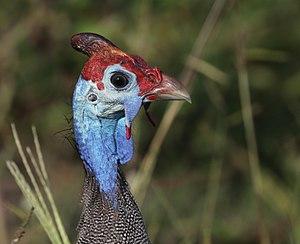
La Pintade de Numidie, aussi appelée pintade commune, pintade mitrée ou pintade sauvage, est une espèce d'oiseaux de la famille des Numididae, l'unique représentante du genre Numida.